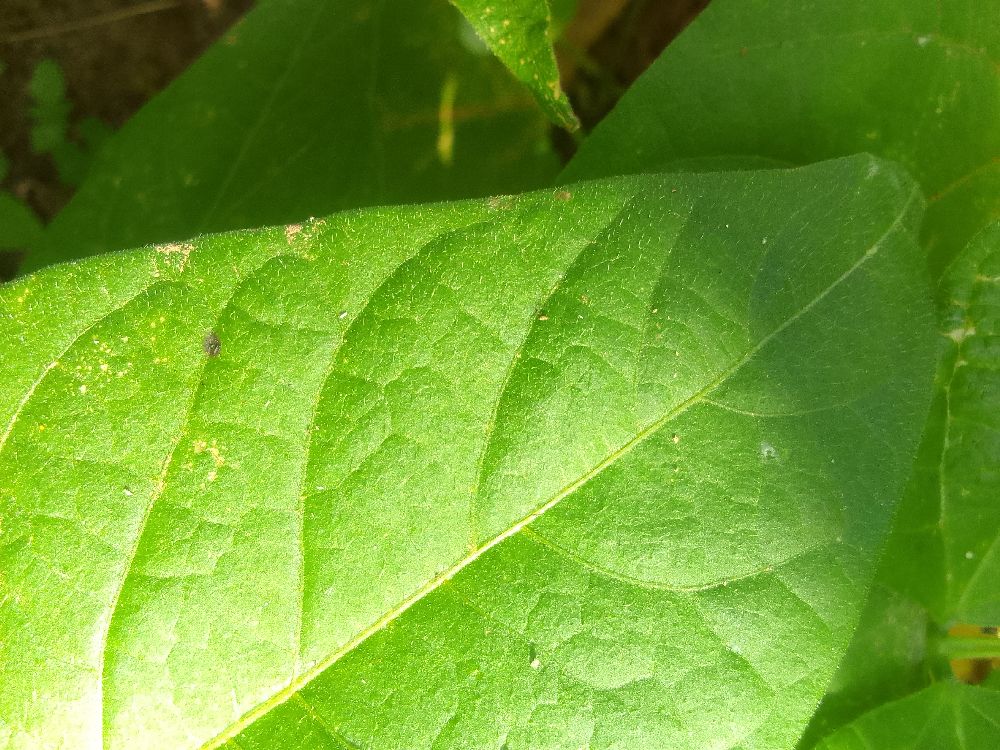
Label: healthy